John Callaghan (musician)

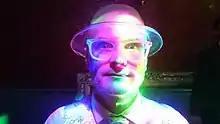
John Callaghan in 2016

His 1998 track "I'm Not Comfortable Inside My Mind" aired during MTV's Chill Out Zone in 1999, and was later featured in a "Guardian" round-up of songs about gender in October 2015. It was also featured on "WarpVision", a 2004 compilation album released by Warp. The B-side, "Give Me Some Air", played on the John Peel show on BBC Radio 1.